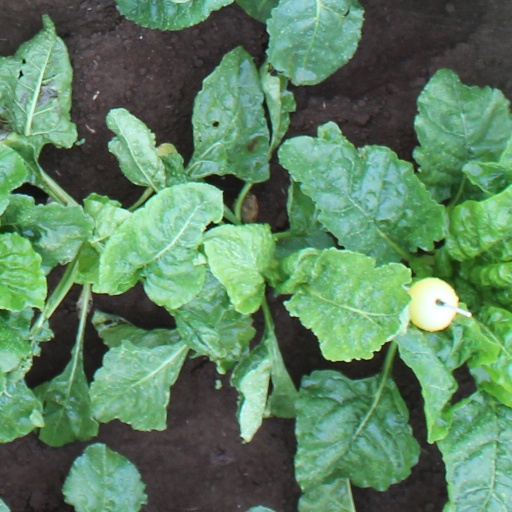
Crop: sugar beet